History of Turku

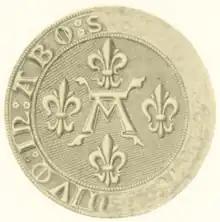
Turku town seal from 1309.

On 23 January 1229, Pope Gregory IX granted permission to move the episcopal seat from Nousiainen to Koroinen, which is presently located near the centre of Turku. The ecclesiastical centre of the diocese of Finland was situated in Nousiainen until the early 13th century with "a degree of historical certainty". The written source refers to the bishop of Finland ("Finlandensis episcopus"). The current city of Turku regards this as the founding year. In a letter ("Episcopus Aboensis") dated 24 February 1259, Pope Alexander IV first mentioned the name of "Åbo" and the bishop of Turku. No document has survived, but it is likely that Turku received its town charter from the King of Sweden at the turn of the 13th and 14th centuries. The first town seal dates from 1309, and the town council and mayor are first mentioned in documents dating from 1323 and 1324.